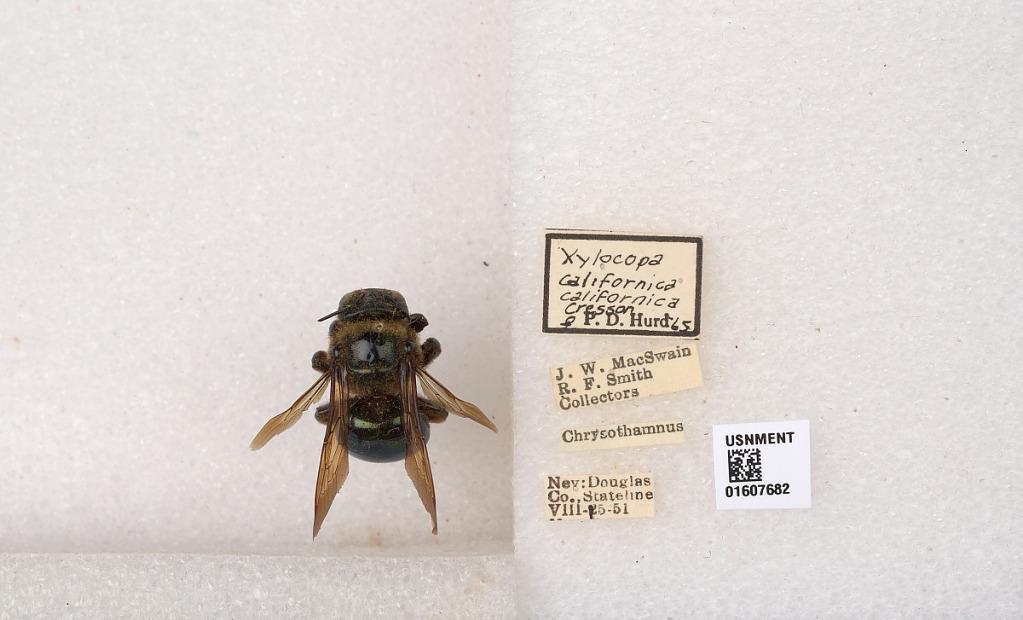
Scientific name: Xylocopa (Xylocopoides) californica californica Cresson
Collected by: J. MacSwain & R. Smith
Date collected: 1951-8-15
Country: United States
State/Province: Nevada
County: Douglas
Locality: Stateline
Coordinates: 38.9624, -119.94
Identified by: Hurd, P. D.